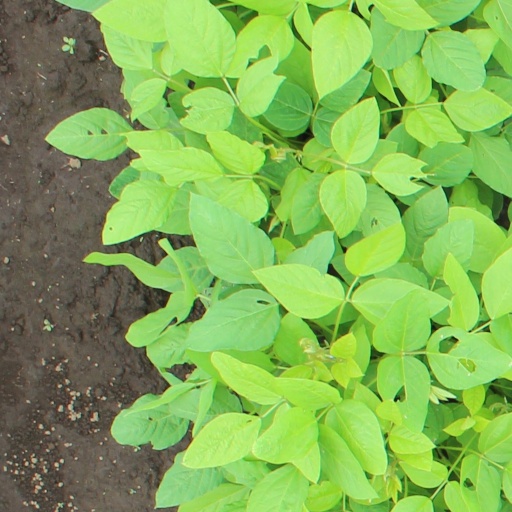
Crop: soybean